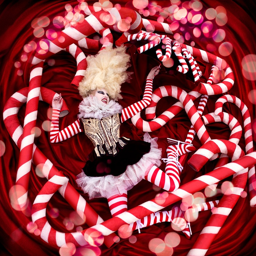
photography i can see film director and the work of stylist ... but taken to a whole new dimension .